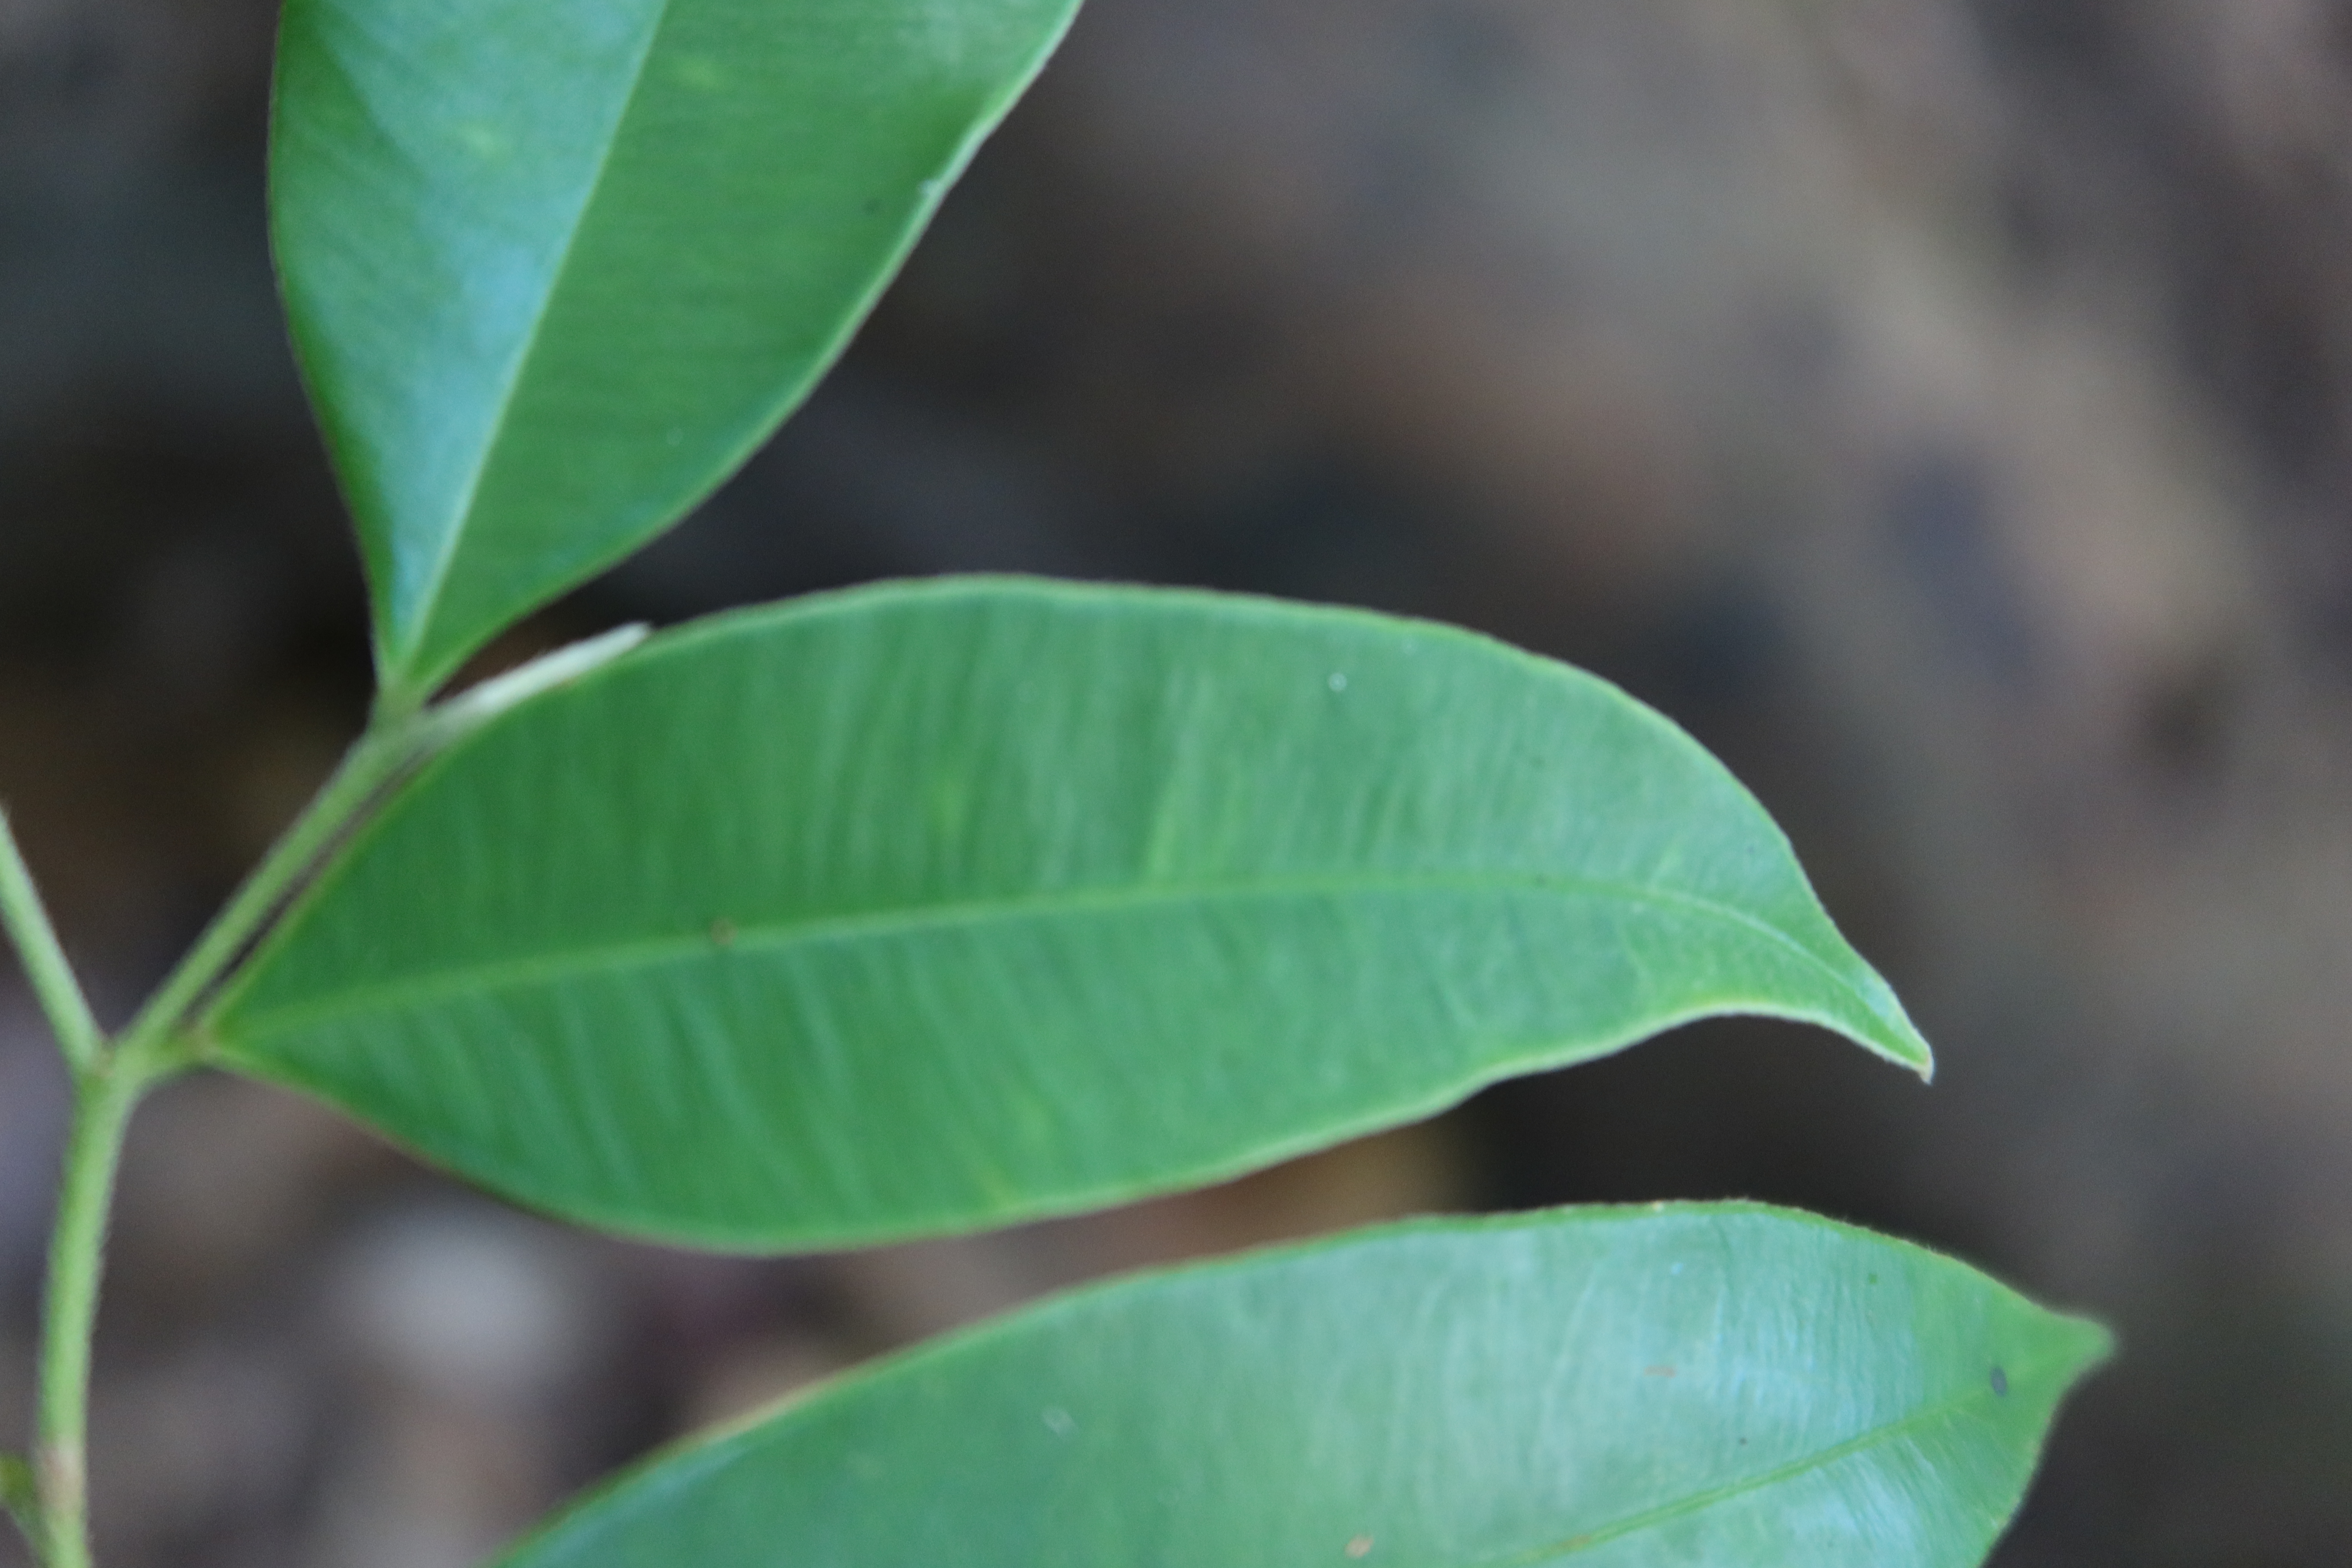
Label: Healthy